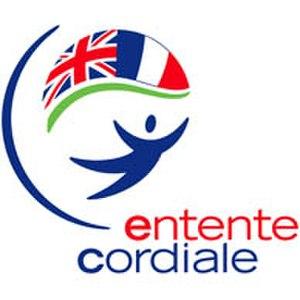
logo du programme des Bourses Entente Cordiale
Le programme Entente Cordiale est un programme franco-britannique de bourses. Il finance pendant une année universitaire des étudiants français et britanniques qui poursuivent des études de troisième cycle de part et d'autre de la Manche. Ce programme, administré par le British Council France et l’ambassade de Grande-Bretagne à Paris pour les étudiants français, et par l’ambassade de France à Londres pour les étudiants britanniques, est entièrement financé par le secteur privé et par des fondations.